Joan of England, Queen of Sicily

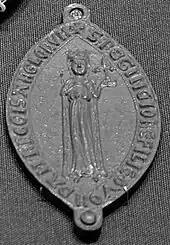
Joan's seal

Joan was married in October 1196, at Rouen to Raymond VI, Count of Toulouse, as his fourth wife, with Quercy and the Agenais as her dowry. She was the mother of his successor Raymond VII of Toulouse (born July 1197), and a daughter, Joan (born 1198), who married Bernard II de la Tour, Lord of la Tour.